Anjou wine

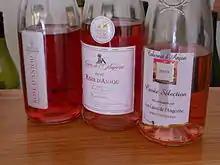
Rosé d'Anjou and Cabernet d'Anjou

Within the Anjou wine region are several "Appellation d'origine contrôlée" (AOC)s responsible for a broad spectrum of wines including still red, white and rosé produced with varying levels of sweetness. The region produce more variety of different wine styles, from different grape varieties than any other Loire Valley wine region. The majority of wine production in the region revolves around sweet white wines produced under their own sub-appellation including the Coteaux du Layon, Bonnezeaux, Quarts de Chaume and Coteaux de l'Aubance AOCs. Around 15% of yearly Angevin wine production goes to dry white wines made predominantly from Chenin blanc with the Savennières AOC being the most noted example and "Anjou Blanc AOC" being the most commonly found on the worldwide wine market. Among the rosés produced in the region are predominantly Grolleau "Rosé d'Anjou AOC" and the Cabernet Franc and/or Cabernet Sauvignon based "Cabernet d'Anjou" with the later being more widely recognized for quality than the former. Grapes from the region also go into third style of rosé known as "Rosés de Loire", which can include grapes from across the Middle Loire Valley though the bulk of the production is centered around Anjou. This style of rosé is completely dry and can be made from Pinot noir, Gamay, Grolleau, Cabernet Franc, Cabernet Sauvignon and Pineau d'Aunis.